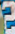
Number: 2